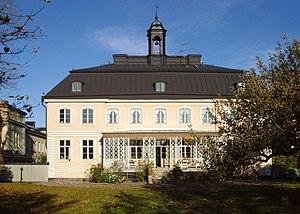
Cette liste non exhaustive répertorie les principaux châteaux en Suède.